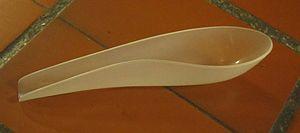
Urinette portative en plastique
L'urinette est une version féminine de l'urinoir. S'inspirant des installations sanitaires utilisées dans les véhicules spatiaux et dans la station spatiale internationale, l'urinette permet aux femmes d'uriner debout, dans un cône monté sur une tige articulée inclinable. Un protecteur en papier jetable recouvre parfois les parois du dispositif. Même si la plupart des femmes ont quelques réticences lorsqu'elles font face à une urinette pour la première fois, le dispositif est reconnu comme étant hygiénique et sans éclaboussure.